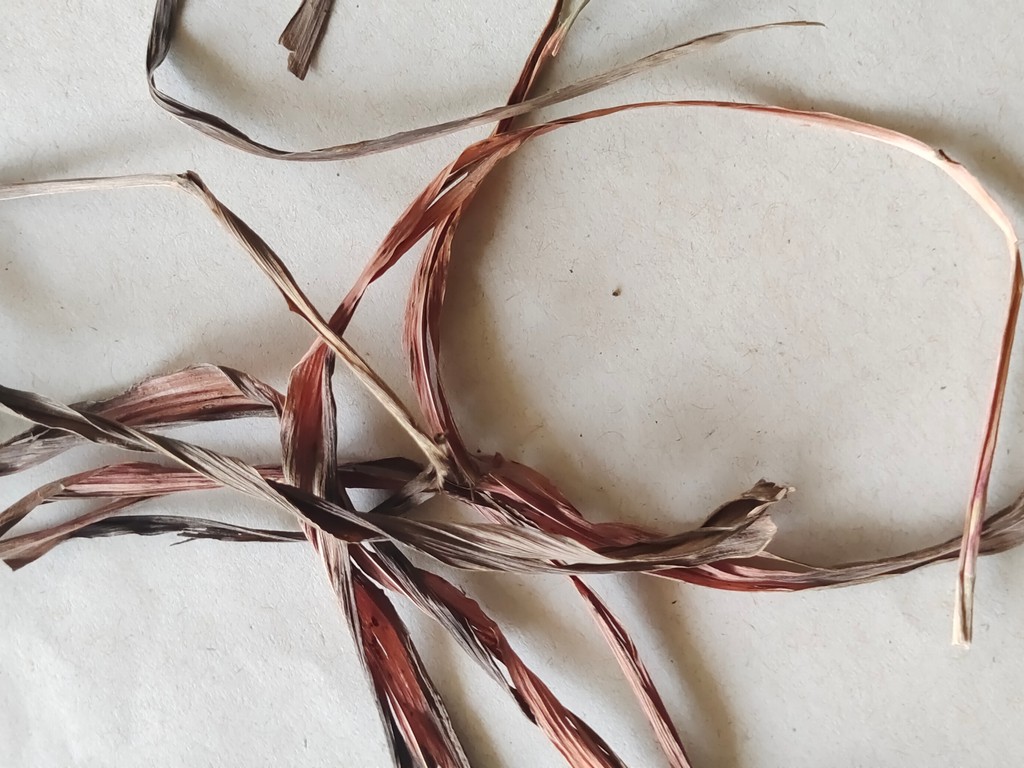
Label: Dried